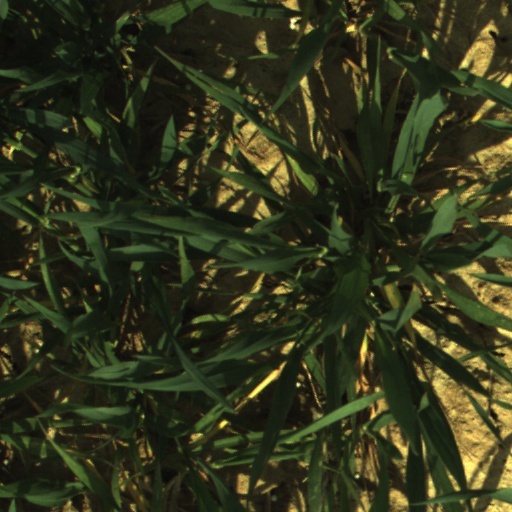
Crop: wheat